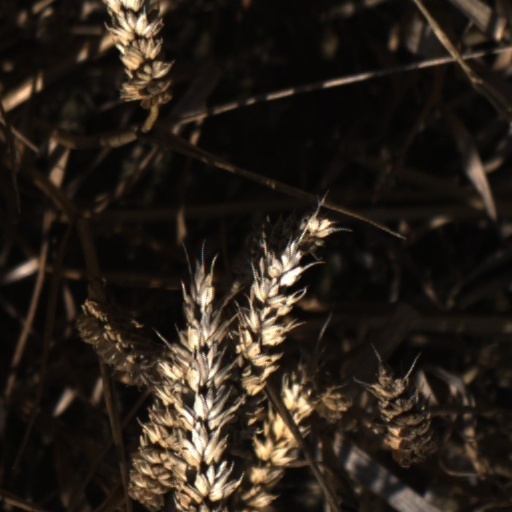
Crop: wheat